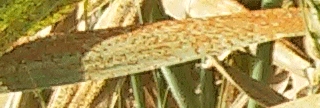
Label: Wheat___Brown_Rust